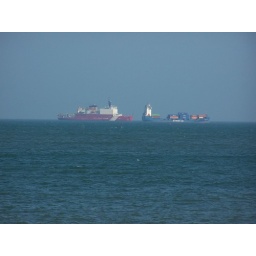
The red ship says &amp;quot;U.S. Coast Guard&amp;quot; but the photo was taken in Ireland...